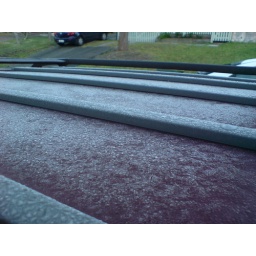
ice on a car roof in my street. Not the reason I moved from London to Sydney